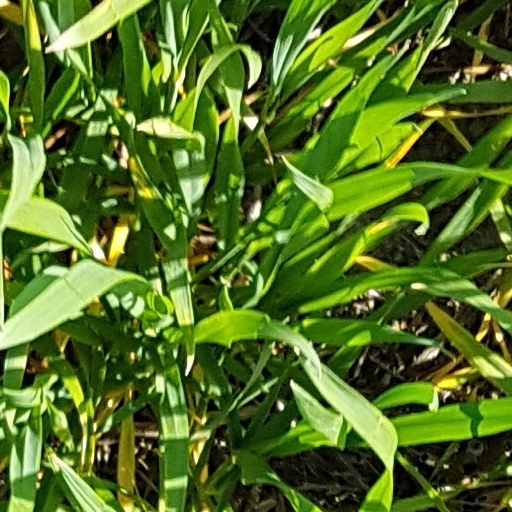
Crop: wheat